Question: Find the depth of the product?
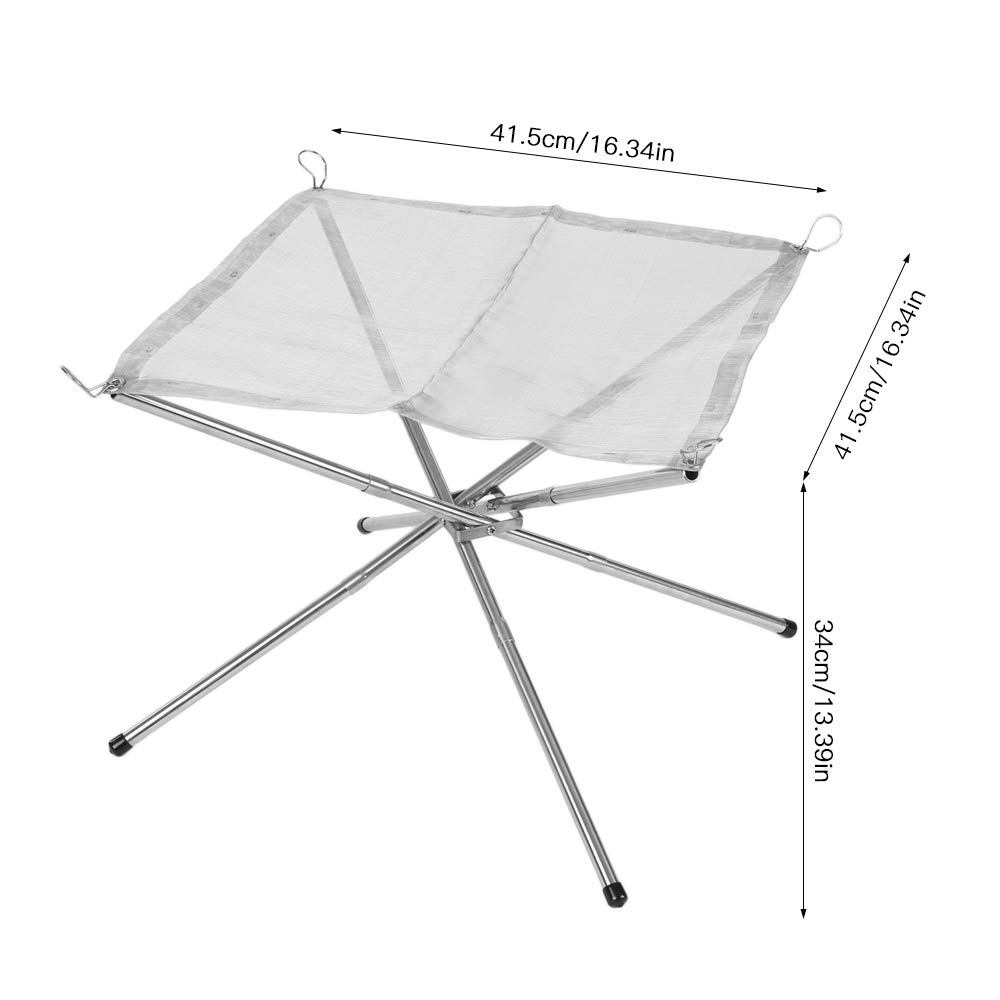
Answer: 41.5 centimetre